Delbert Black

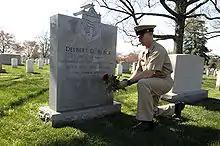
The twelfth Master Chief Petty Officer of the Navy (MCPON) Rick D. West lays a single red rose at the gravesite of the first MCPON Delbert Black at Arlington National Cemetery.

Upon retirement from active duty, Black continued his involvement with the Navy through retired and active duty organizations. He was an active member of the USO Council of Central Florida; the Fleet Reserve Association; and Co-Chairman on the Secretary of Navy Committee on Retired Personnel. He died at his home in Winter Park, Florida from a heart attack at the age of 77. He is buried in Arlington National Cemetery, Section 11, Site 496 LH.